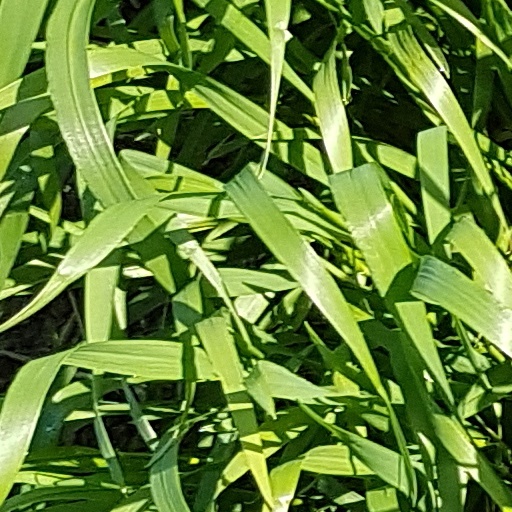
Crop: wheat